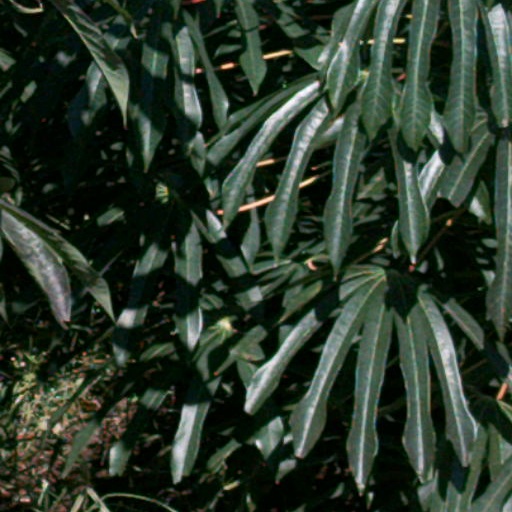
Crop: cassava